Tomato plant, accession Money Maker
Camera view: horizontal (90 deg, fisheye); turntable rotation: 180 degrees
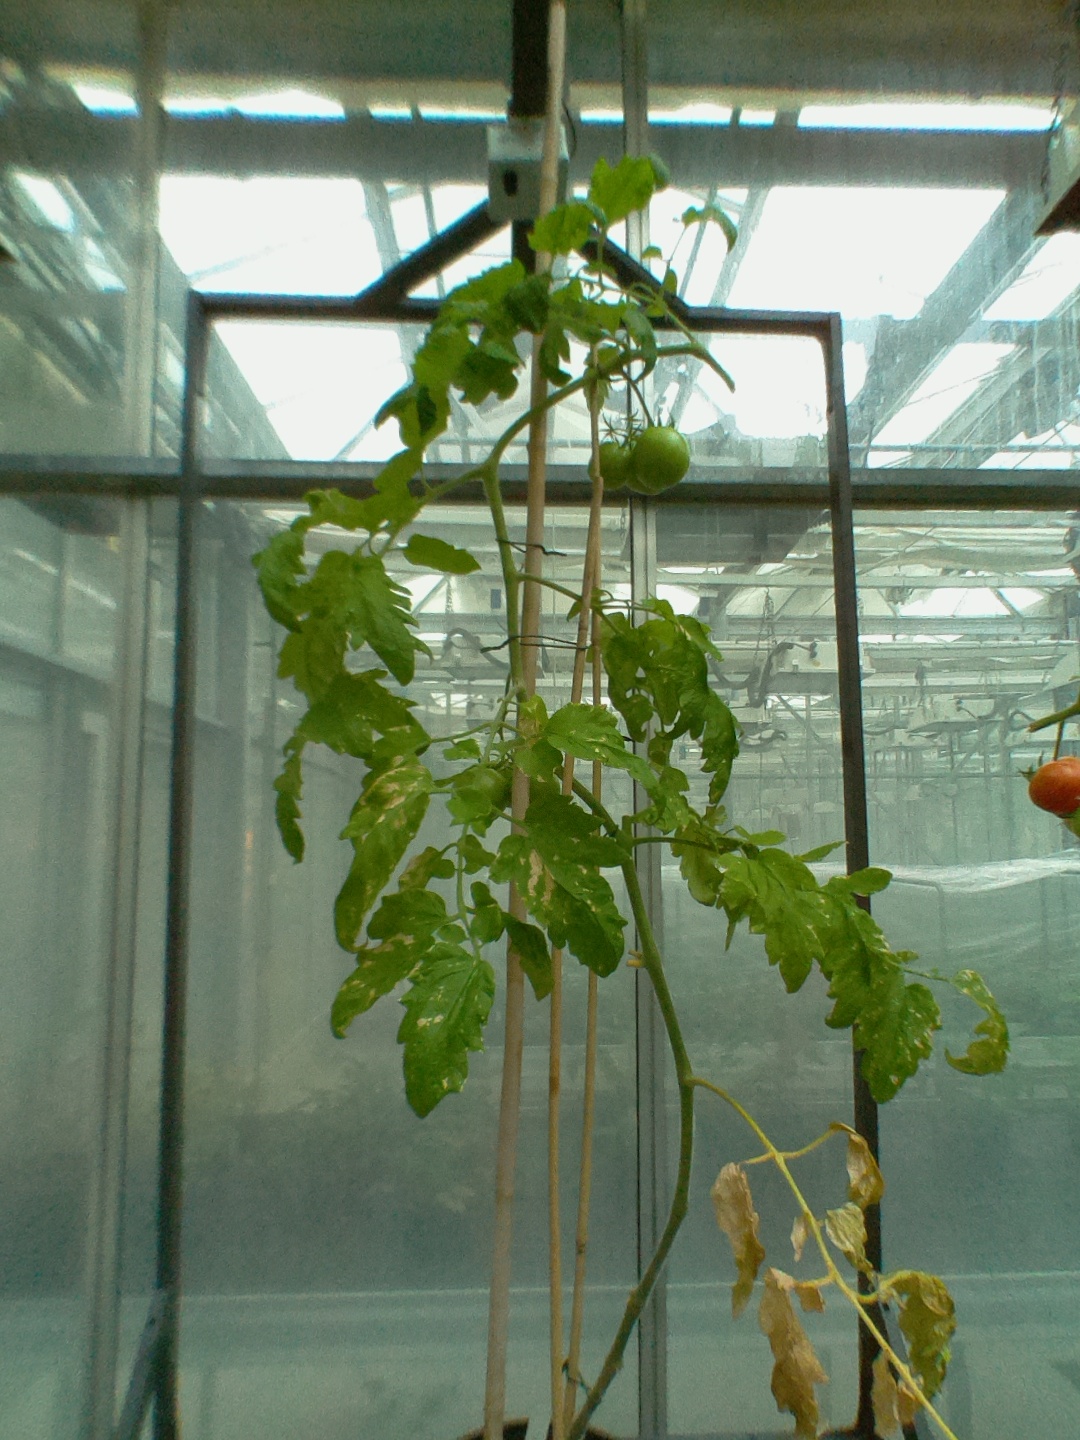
BBCH growth stage 79: 90% -100% of final fruit size